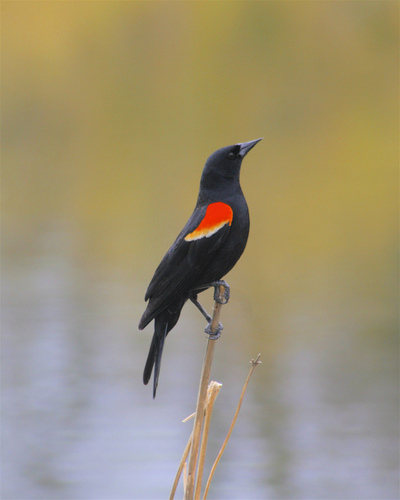
this bird is black with a red feather and small gray feet.
a bird with a large triangular bill, black covering its body except for the red on its coverts.
the bird has a medium sized bill that is black.
a black bird with red on the wings and a black bill.
this is a black bird with a red wing and a black beak.
this bird is black with red and has a very short beak.
this bird is black, and red in color, with a black beak.
the bird has black secondaries, a red wingbar and black crown.
a medium size bird with black plumage, red and white markings on the wings, and a long pointed bill.
this bird is mostly all back with a bright red covert with yellow and white wingbars.
Species: Red Winged Blackbird